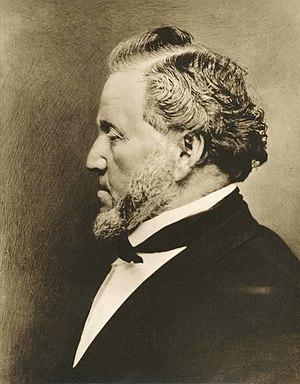
Charles Roscoe Savage, souvent C. R. Savage, né le 16 août 1832 et mort le 4 février 1909, est un pionnier de la photographie dans l'Ouest américain. Il est principalement connu et reconnu pour la qualité de ses portraits, paysages et prises de vues de grands travaux comme la construction de barrages et de voies-ferrées dans l'Ouest sauvage. Il est à l'époque déjà estimé par ses pairs et compte parmi ses amis de grands photographes, comme Carleton Watkins, Andrew Joseph Russell, Timothy O'Sullivan, ou encore William Henry Jackson.